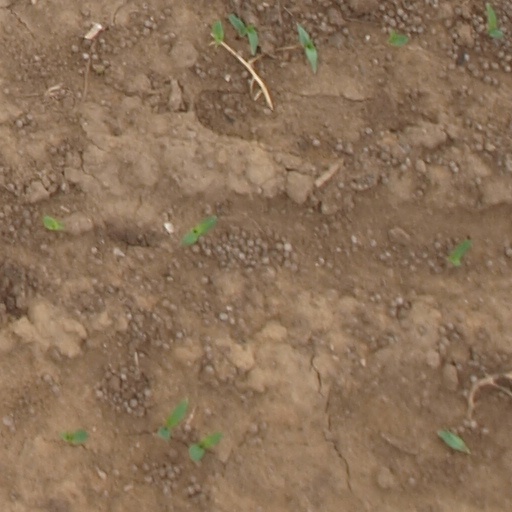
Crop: maize; corn